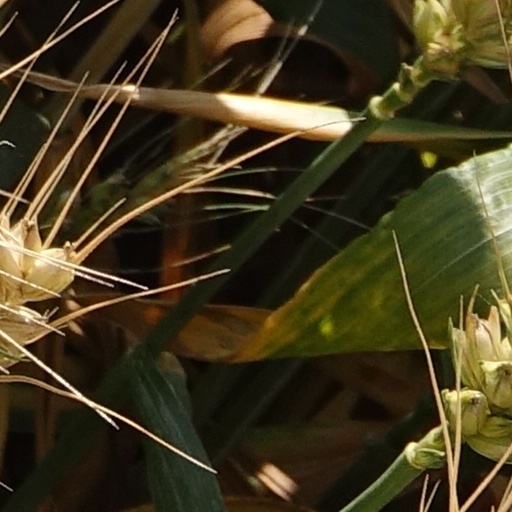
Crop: wheat